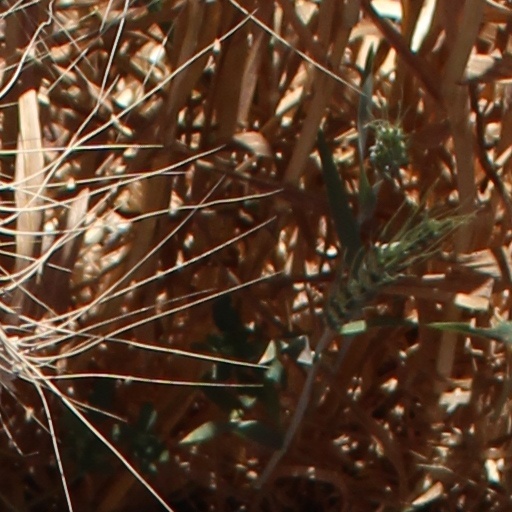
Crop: wheat